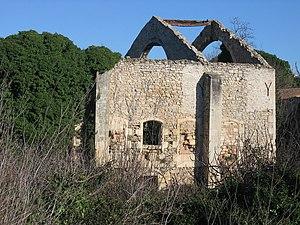
Autre vision des restes de la grande halle.
La Verrerie de Trinquetaille est une fabrique de produits verriers, située dans le quartier de Trinquetaille, à Arles, dans les Bouches-du-Rhône. Elle constitue un des rares sites préindustriels encore lisible dans la région, d'autant plus qu'il n'y a eu que très peu d'industrie verrière à Arles.
Cet article recense les monuments historiques de Camargue, en France.